Jatra Mohan Sengupta

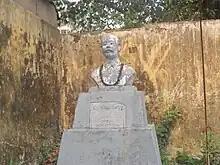
Bust Of Jatra Mohan Sengupta in JM Sen hall

Sengupta worked as a lawyer throughout the Bengal Presidency. He joined the Indian National Congress which marked his entry in to politics. In 1898, he was elected to the Bengal Legislative Council. He was elected to the Chittagong Municipality and the Chittagong District Board. He served in the governing body of Chittagong College. He presided over a meeting of the Indian National Congress held in Mymensingh. He helped organize the Bangiya Pradeshik Sahitya Sammelan in Chittagong which was president over by Akshay Chandra Sarkar. He established the Dr. Khastagir Government Girls' High School, named after his father-in-law, in Chittagong. He established J. M. Sen High School in 1913 named after himself (Jatra Mohan Sen School). He established Barama Trahi Menaka High School, named after his parents, in Chittagong. He also established a school named after Binodini, his wife. He established the Jatra Mohan Sen Hall. In 1895, he established a Brahma Mandir.